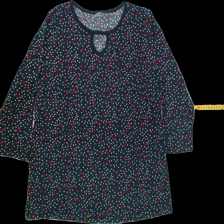
View: front
Type: Shirt
Category: Ladies
Brand: Not Applicable
Colors: Multicolor
Material: 100%cotton
Pattern: Dots
Trend: No trend
Stains: No
Price range: <50
Recommended usage: Reuse